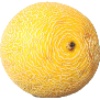
Label: Cantaloupe 1